744 Naval Air Squadron

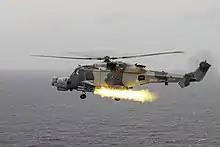
Wildcat helicopter fired the first operational Martlet missile in the Bay of Benga

The squadron continues to support the Crowsnest Programme, an airborne early warning and control system for the Royal Navy's Merlin HM2 helicopters. This programme is key to enhancing the Royal Navy's ability to detect and respond to airborne and surface threats, maintaining the strategic capability of the fleet. The squadron also supports the integration of new weapons systems such as the Martlet missile and Sea Venom Anti-ship missile for the Wildcat helicopter.